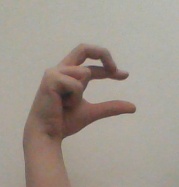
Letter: thal